Angola

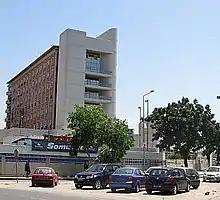
Lucrécia Paím Maternity Hospital

"The Economist" reported in 2008 that diamonds and oil make up 60% of Angola's economy, almost all of the country's revenue and all of its dominant exports. Growth is almost entirely driven by rising oil production which surpassed in late 2005 and was expected to grow to by 2007. Control of the oil industry is consolidated in Sonangol Group, a conglomerate owned by the Angolan government. In December 2006, Angola was admitted as a member of OPEC. In 2022, the country produced an average of 1.165 million barrels of oil per day, according to "Agência Nacional de Petróleo, Gás e Biocombustíveis" (ANPG), the national oil, gas and biofuels agency.